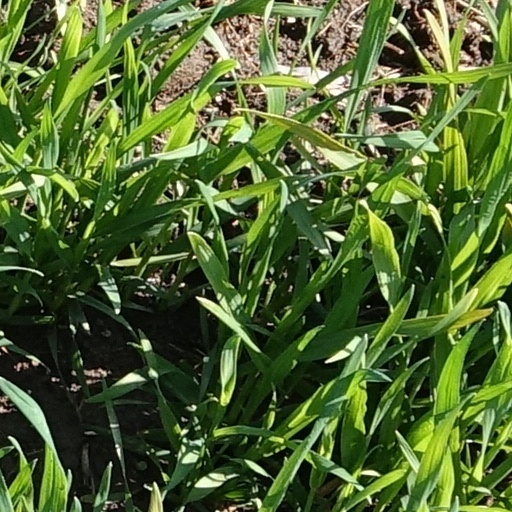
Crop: wheat